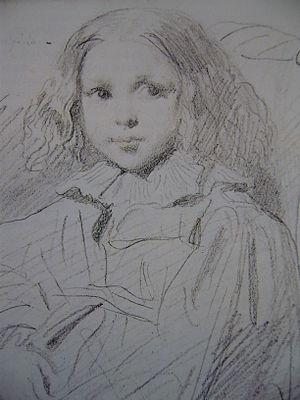
La fille de madame de Prailly (Berthe Chevandier de Valdrome), dessin.
Le Plantier de Costebelle est une maison d’architecture néo-palladienne construite à partir de 1857 par la baronne Hortense Pauline Husson de Prailly. Située dans la commune de Hyères-les-Palmiers, dans le département du Var, sur le versant est du mont des Oiseaux et des collines de Costebelle, la propriété surplombe la rade d'Hyères, la presqu'île de Giens et les îles de Porquerolles et de Port-Cros. Lieu de villégiature dans la deuxième moitié du XIXᵉ siècle pour d’éminents ecclésiastiques, la « Villa des Palmiers » accueille également l’écrivain légitimiste Armand de Pontmartin. Mais la plus illustre visite à ce jour reste le passage à la Villa des Palmiers, de la reine Victoria accompagnée de la princesse Henri de Battenberg, en 1892.